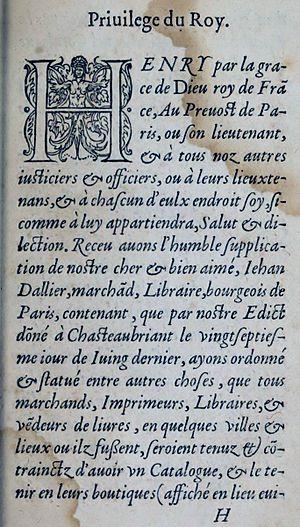
Privilège extrait du «
L'édit de Châteaubriant est un édit royal promulgué par Henri II le 27 juin 1551 destiné à contrôler la production de l'imprimé et la circulation des idées. Cette initiative s'inscrit dans la lutte contre la prolifération des écrits calvinistes mais la portée en est générale. L'acte réorganise et systématise des mesures antérieures, comme la mention obligatoire du nom de l'imprimeur, de l'auteur, de l'autorisation de publier et de la date sur les livres. La production, la vente ou la détention d'ouvrages interdits est punie de mort. Chaque librairie doit détenir le Catalogue des livres censurez établi par la faculté de théologie de la Sorbonne.